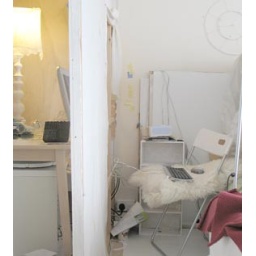
This shot shows my seat in the bedroom and my desk and computer in the kitchen, can't wait till this house is finished.